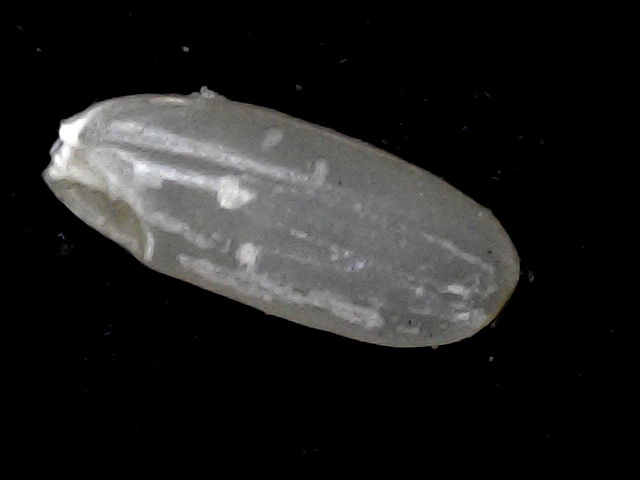
Rice variety: BR22